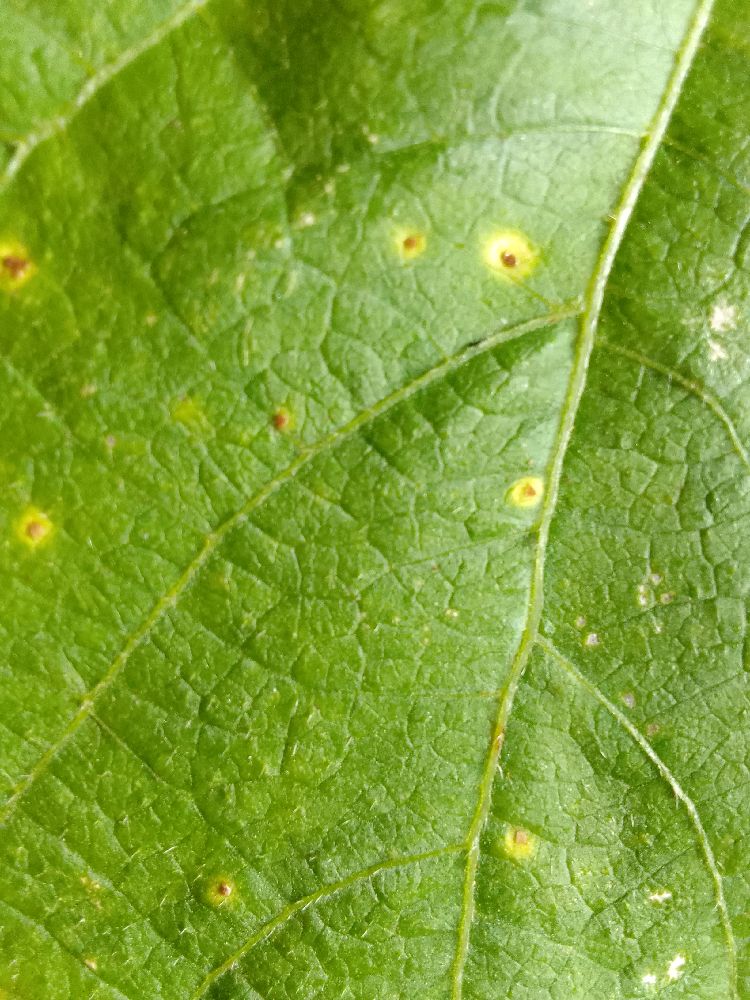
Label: rust